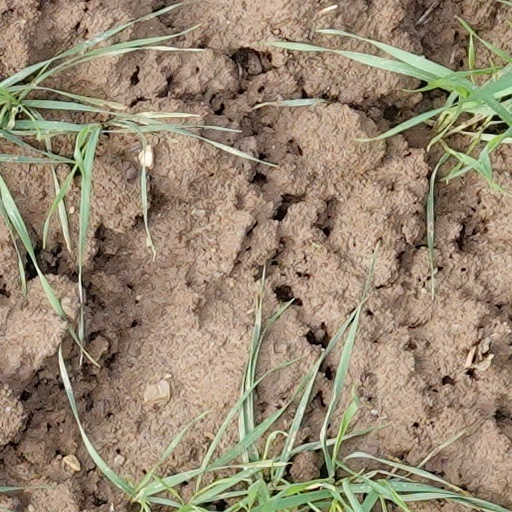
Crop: wheat